The Aspern Papers

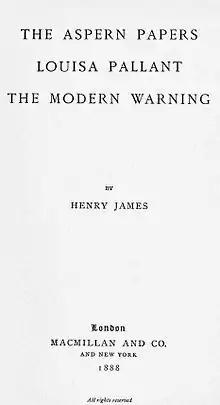
First edition title page

The Aspern Papers is a novella by American writer Henry James, originally published in "The Atlantic Monthly" in 1888, with its first book publication later in the same year. One of James's best-known and most acclaimed longer tales, "The Aspern Papers" is based on the letters Percy Bysshe Shelley wrote to Mary Shelley's stepsister, Claire Clairmont, who saved them until she died. Set in Venice, "The Aspern Papers" demonstrates James's ability to generate suspense while never neglecting the development of his characters.